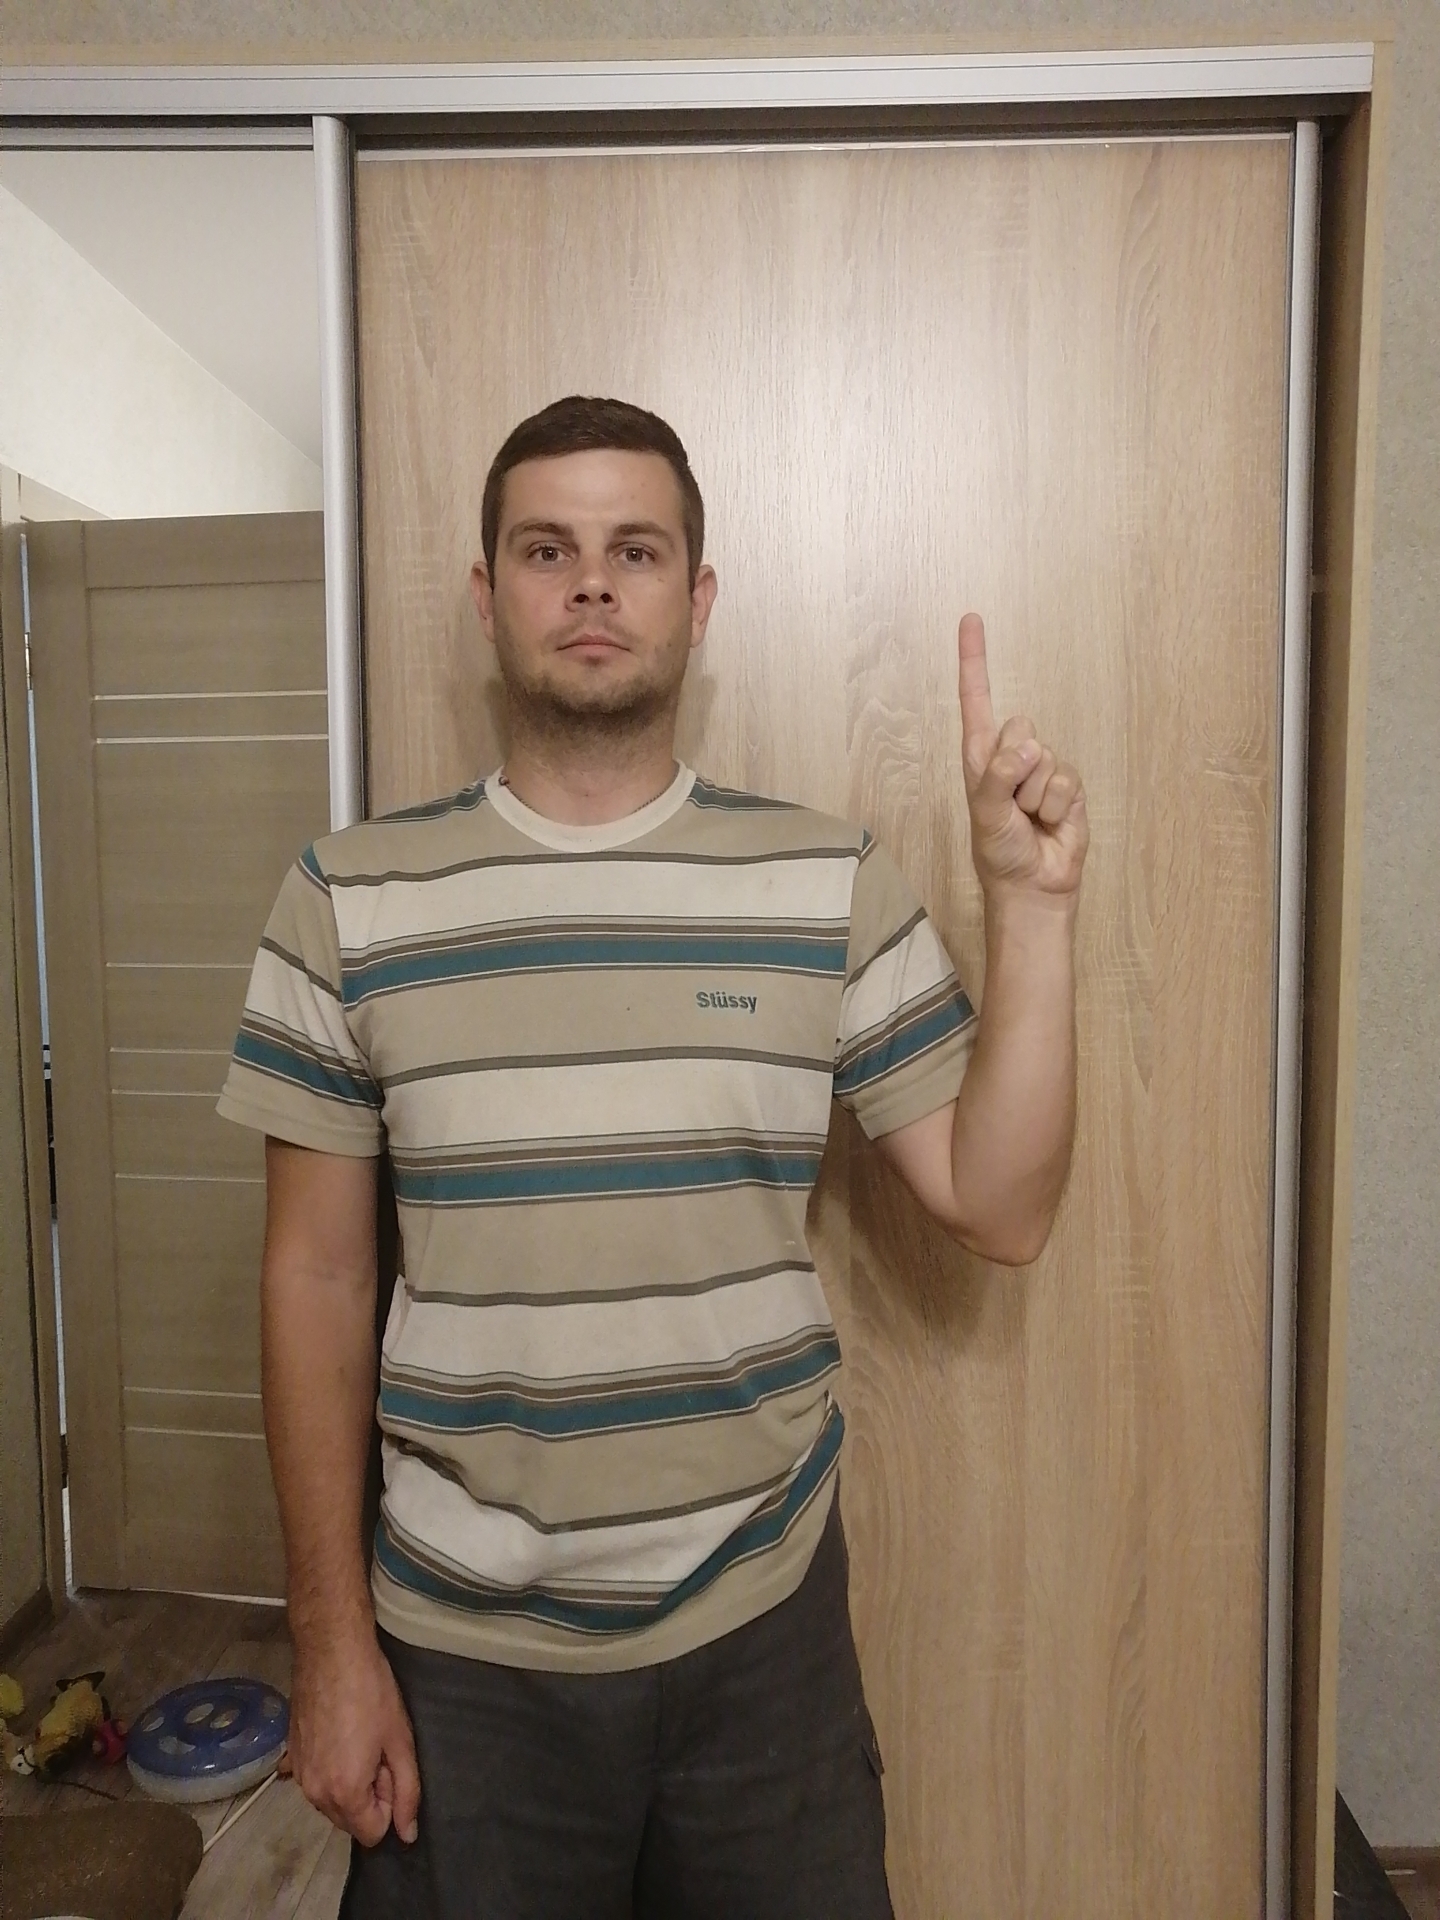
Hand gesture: one